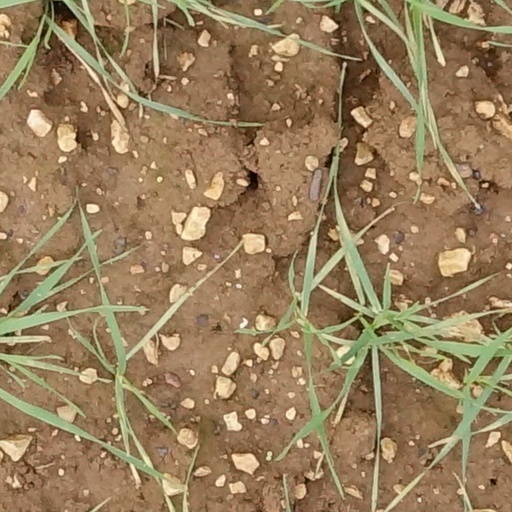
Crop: wheat